Billy Johnson (rugby league)

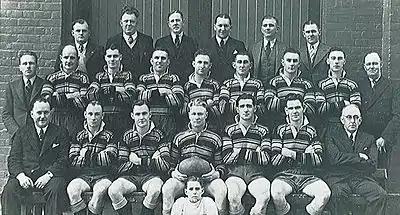
Balmain Premiers 1939 - Johnson 2nd row middle

Johnson made his first grade debut in 1929 for North Sydney. In 1932, Johnson made the switch to Balmain. Johnson played for Balmain in the 1936 grand final defeat against Eastern Suburbs.